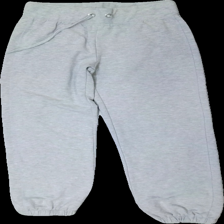
View: front
Type: Trousers
Category: Unisex
Brand: Not in the list
Brand text on label: equipe
Colors: Grey
Material: 100% cotton
Cut: Regular
Size: L
Season: All
Stains: Major
Holes: Major
Damage: hål
Damage location: top center
Price range: <50
Recommended usage: Export
Description: grå mjukisbyxor, lätt nopprig över hela, flera små fläckar över hela och hål i linningen